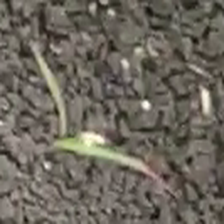
Weed species: Digitaria_SP_(Digitaria Sanguinalis )